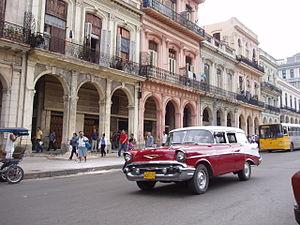
Le Prado à La Havane, Cuba"